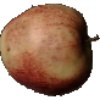
Label: red_apple